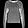
Label: Pullover